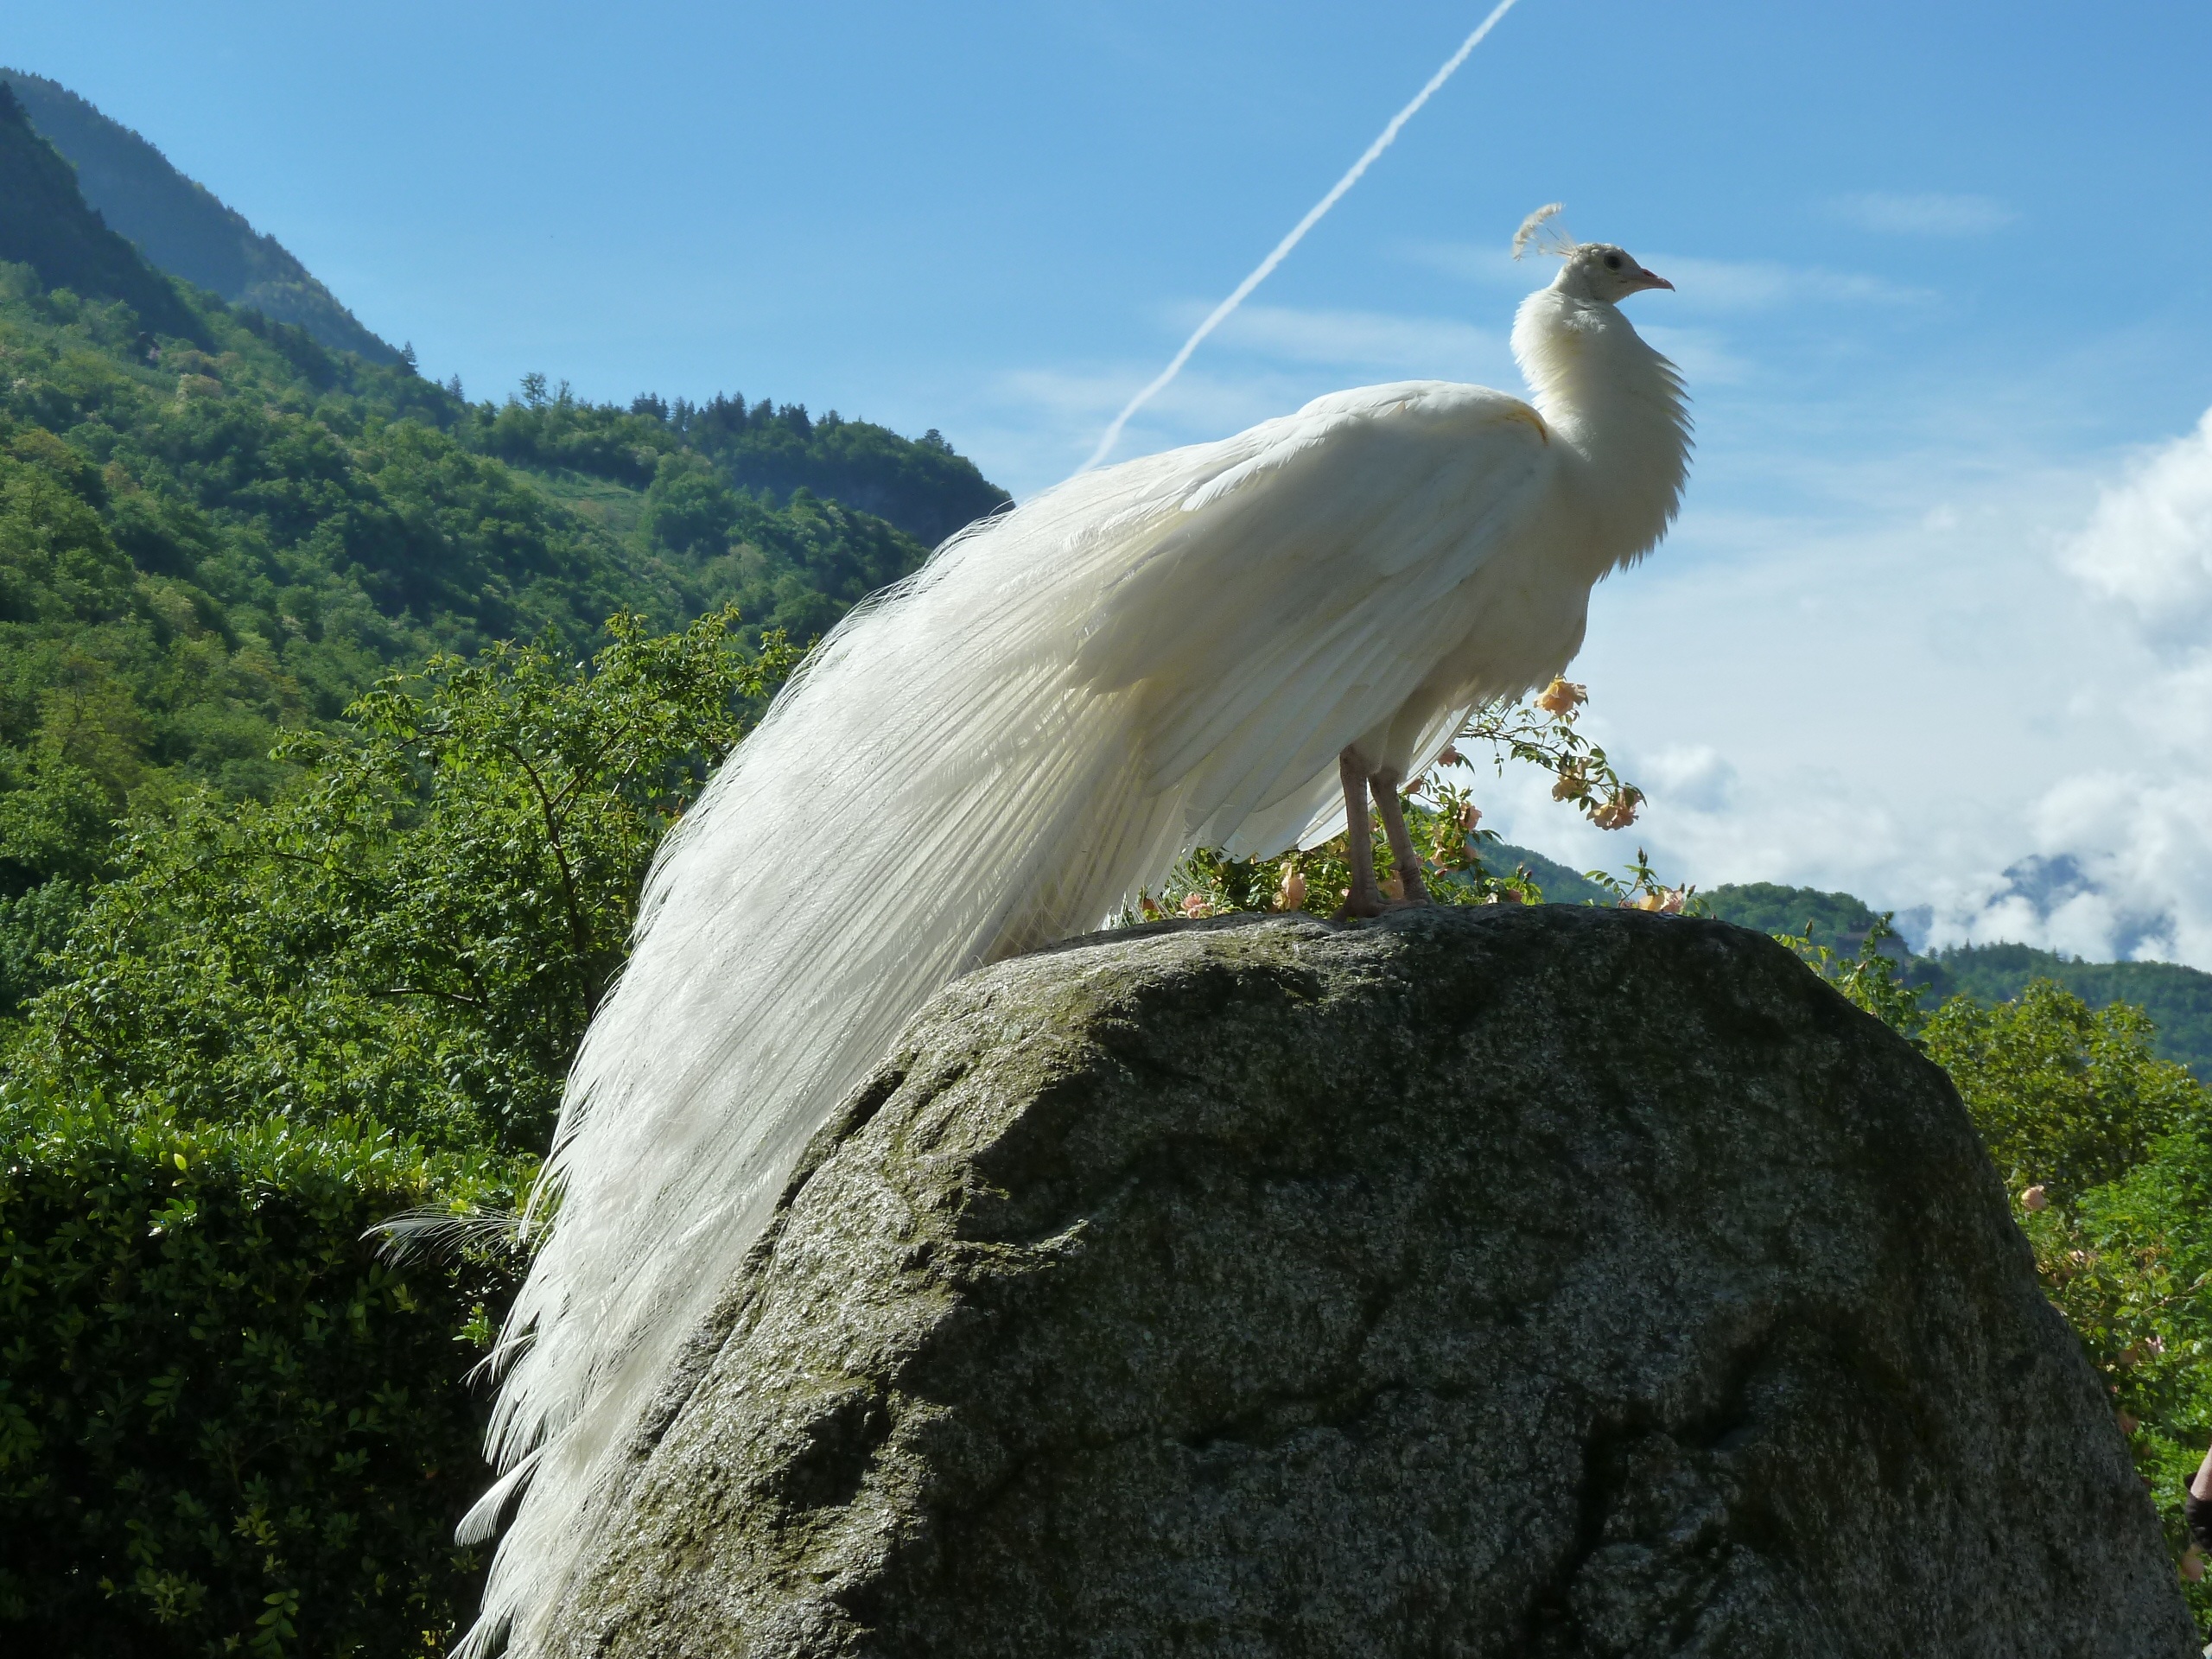
tree, nature, mountain, bird, sky, white, animal, wildlife, beak, fauna, stork, majestic, peacock, plumage, pride, white peacock, ciconiiformes